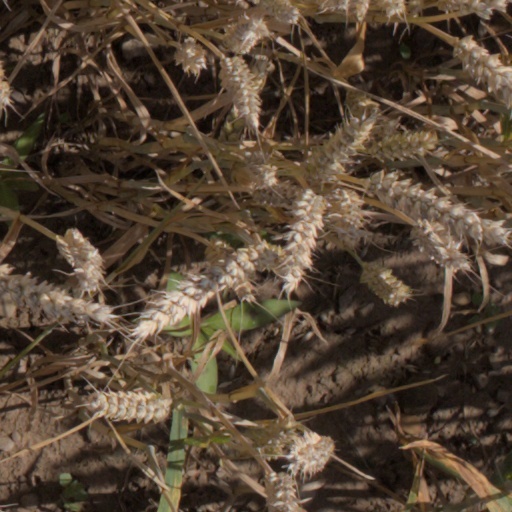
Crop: wheat